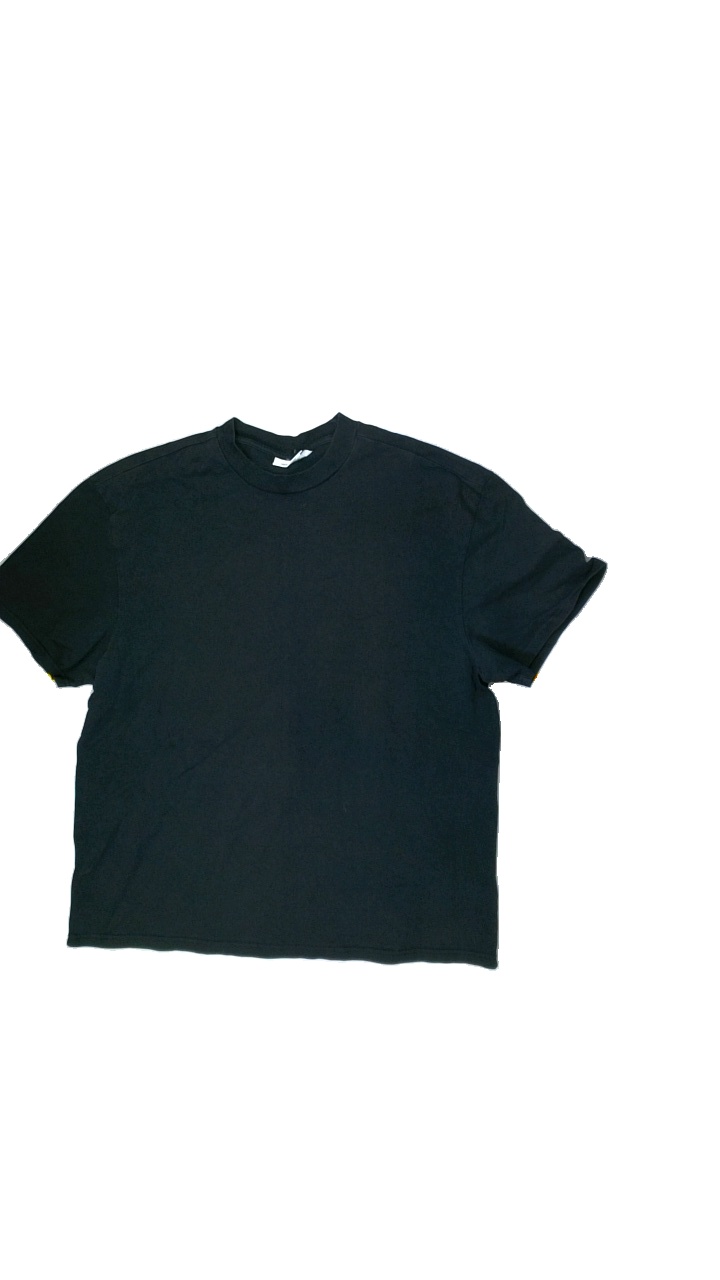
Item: T-shirt (Ladies)
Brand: Weekday
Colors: Black
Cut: Regular, C-collar
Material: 100%cotton
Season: Autumn
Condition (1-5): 3
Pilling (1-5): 4
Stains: Major
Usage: Export
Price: <50